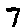
Label: 7